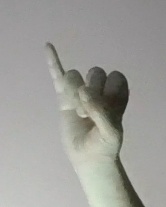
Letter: meem